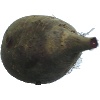
Label: beetroot